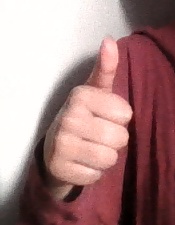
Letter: aleff